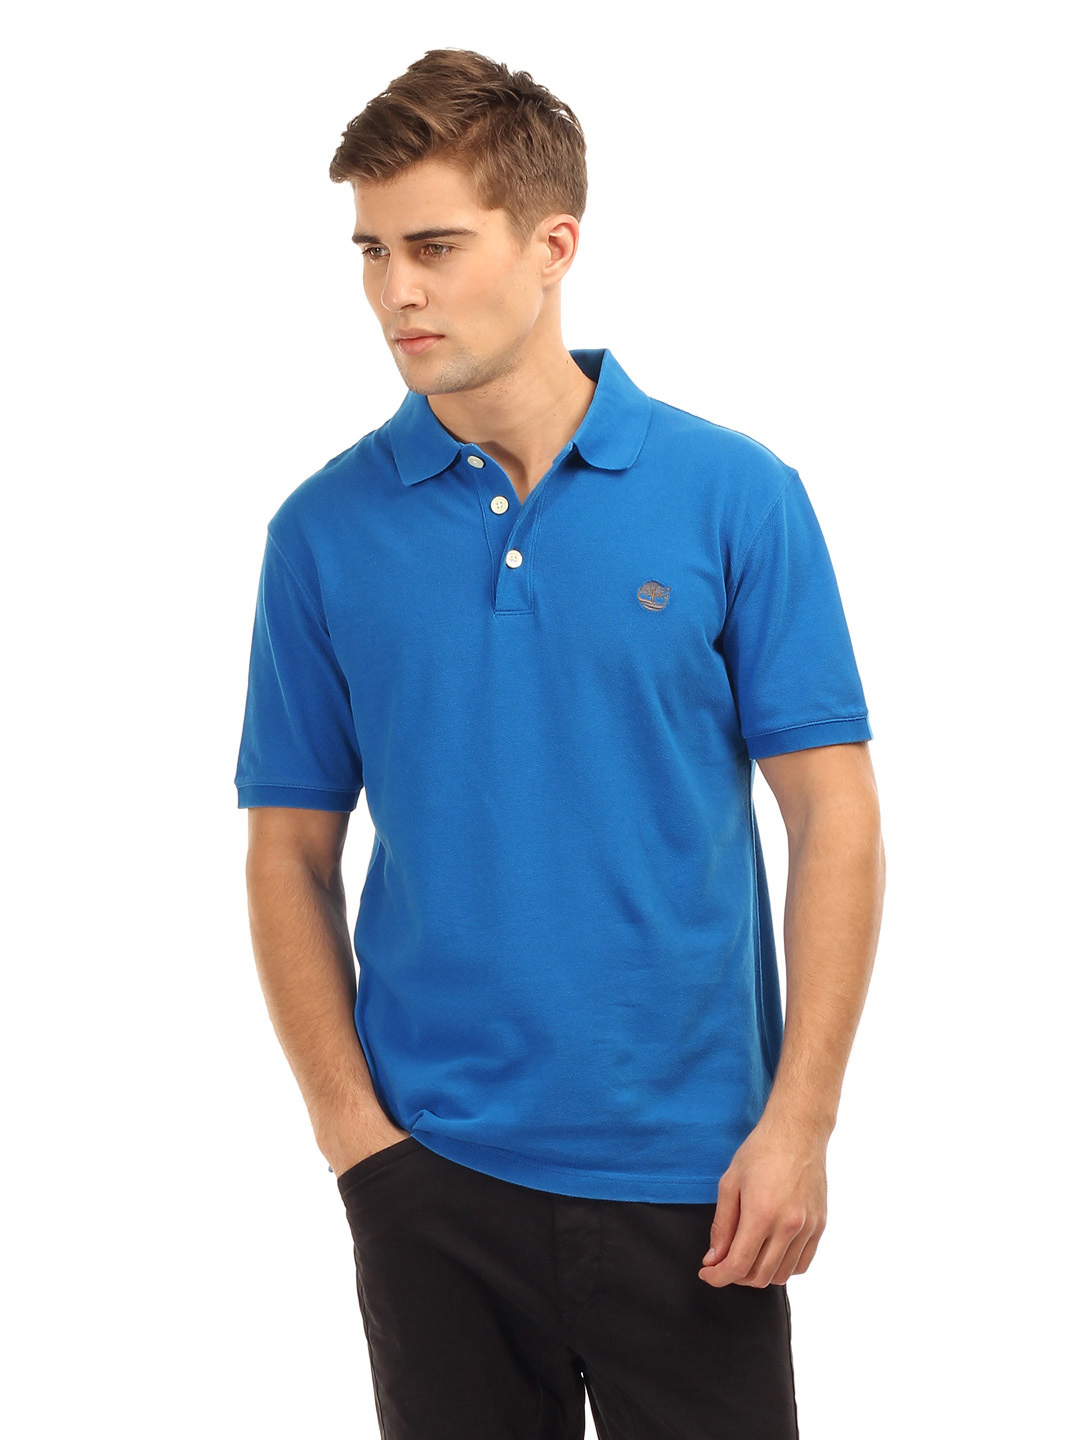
Timberland Men's Pique Polo Blue T-shirt
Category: Apparel / Topwear / Tshirts
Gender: Men
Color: Blue
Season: Summer 2011
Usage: Casual